The Man Who Would Be Queen

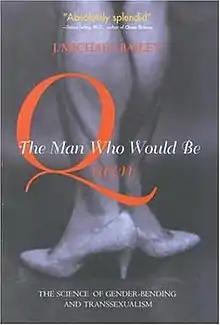
Cover

The Man Who Would Be Queen: The Science of Gender-Bending and Transsexualism is a 2003 book by the American psychologist J. Michael Bailey, published by Joseph Henry Press.